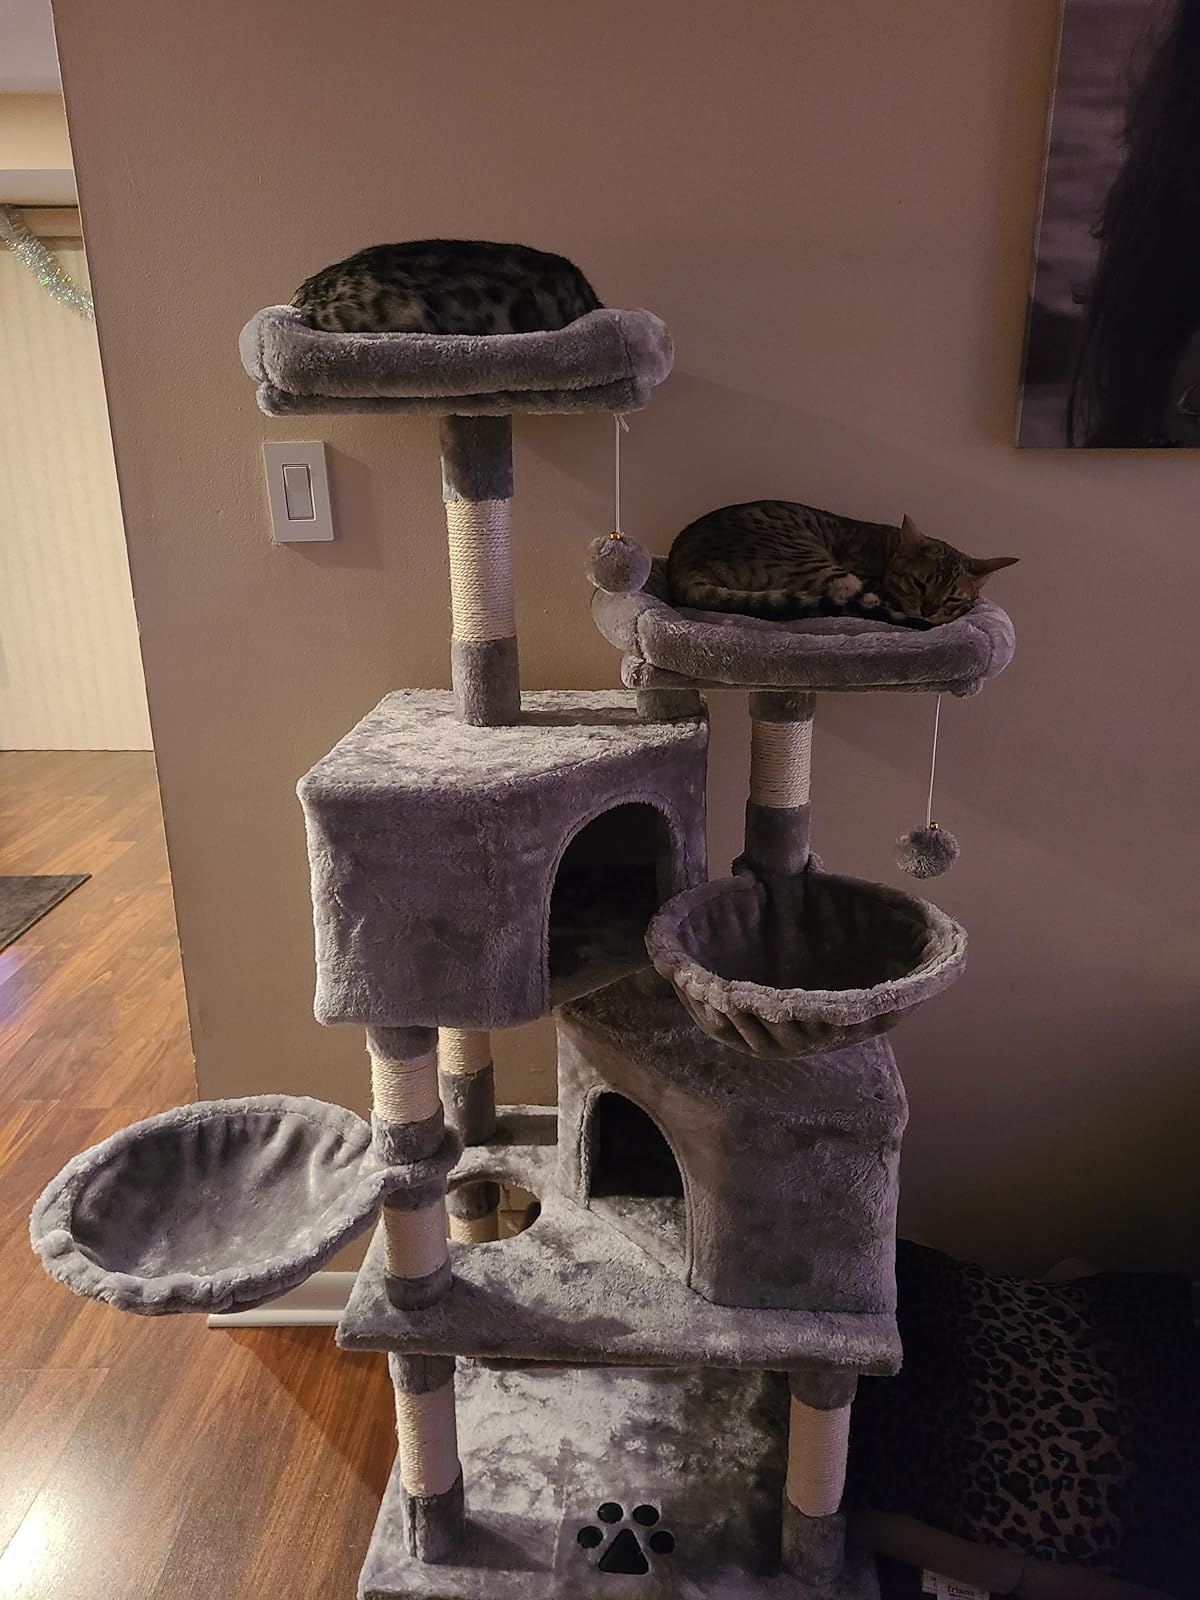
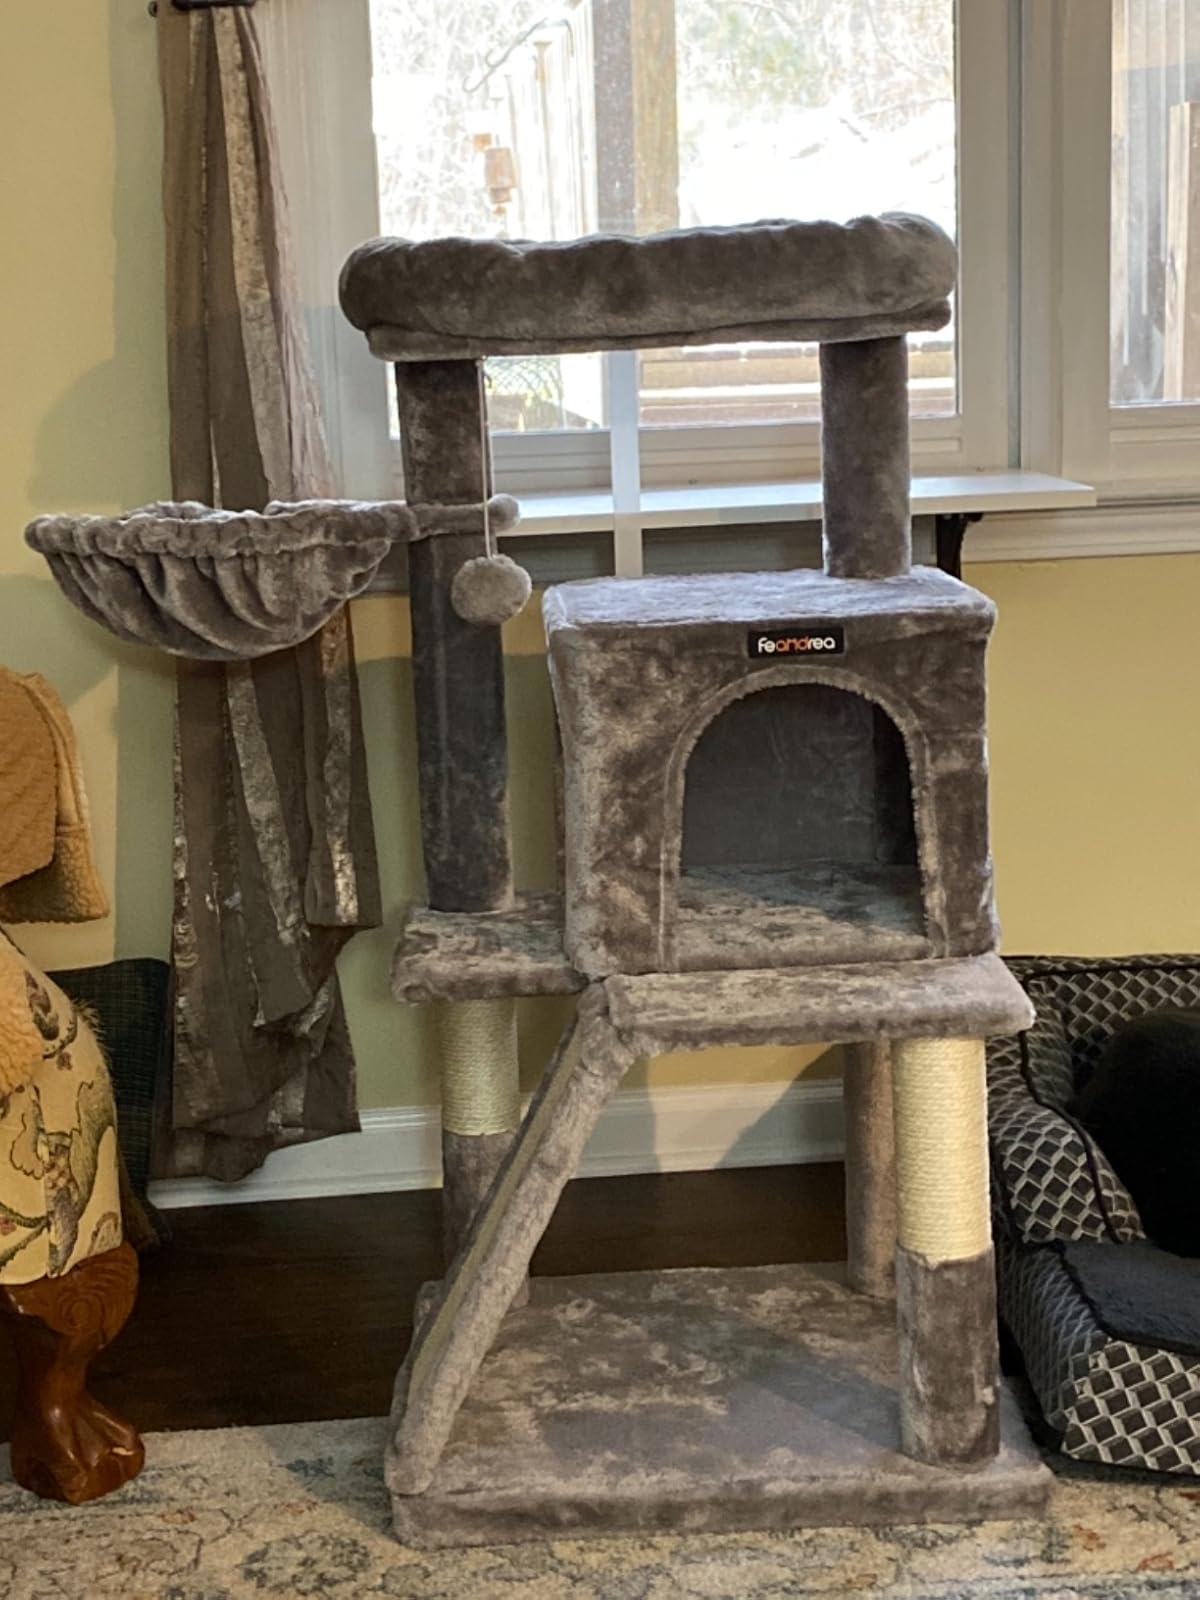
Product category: items_cat tree
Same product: no